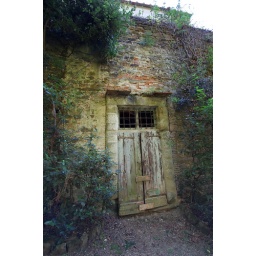
the door in the wall